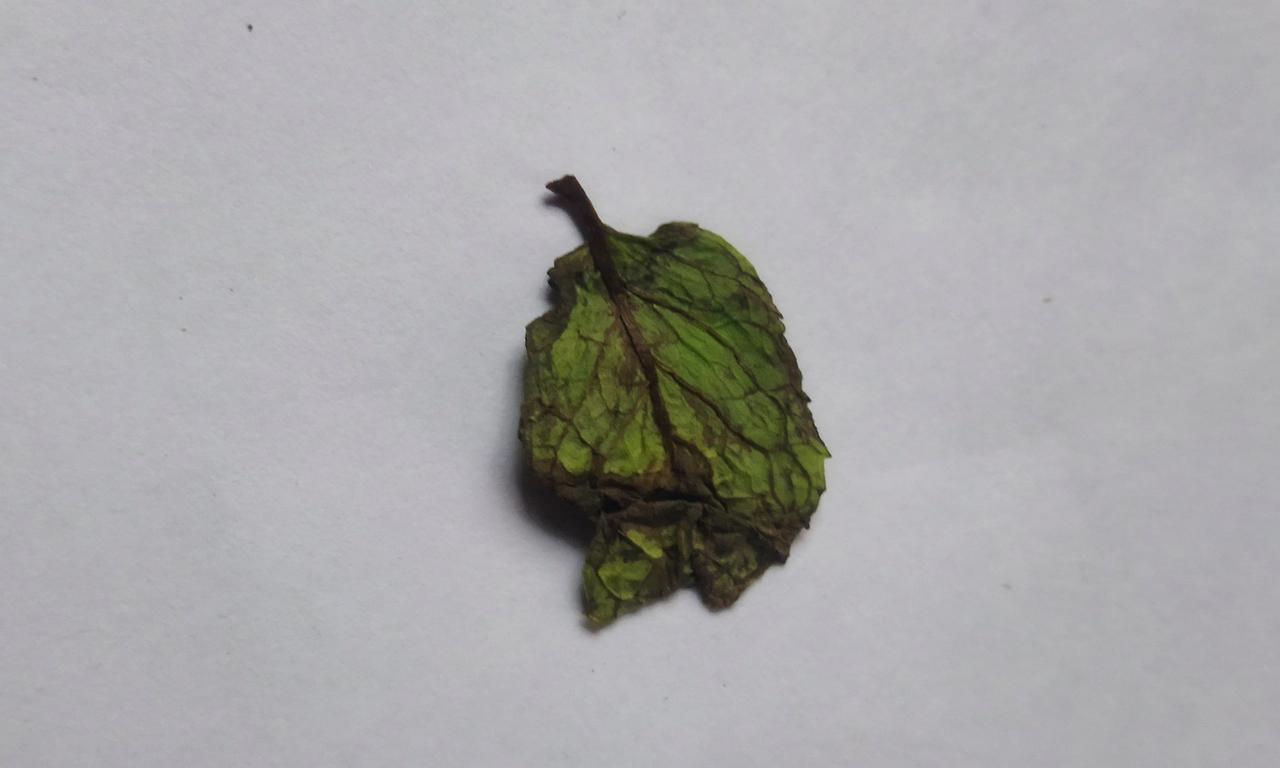
Label: Spoiled